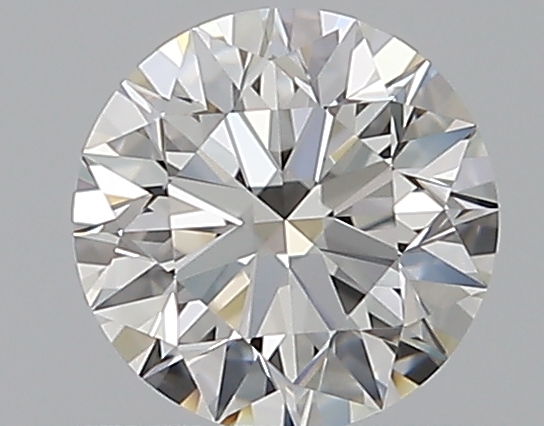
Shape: round
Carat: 0.51
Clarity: VVS2
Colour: G
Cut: EX
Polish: EX
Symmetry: EX
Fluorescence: F
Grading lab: GIA
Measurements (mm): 5.06 x 5.09 x 3.18